Zack Williams (actor)

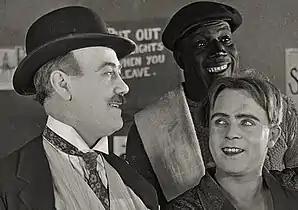
In the 1922 film "Pardon My Glove" (center)

Zack Williams (6 October 1884 – 25 May 1958) was an American actor. He appeared in numerous films including leading roles as in "Son of Ingagi". His career spanned silent films from the early 1920s to talkie (sound) films of the late 1940s. He appeared with other black actors in the 1929 film "Hearts in Dixie".